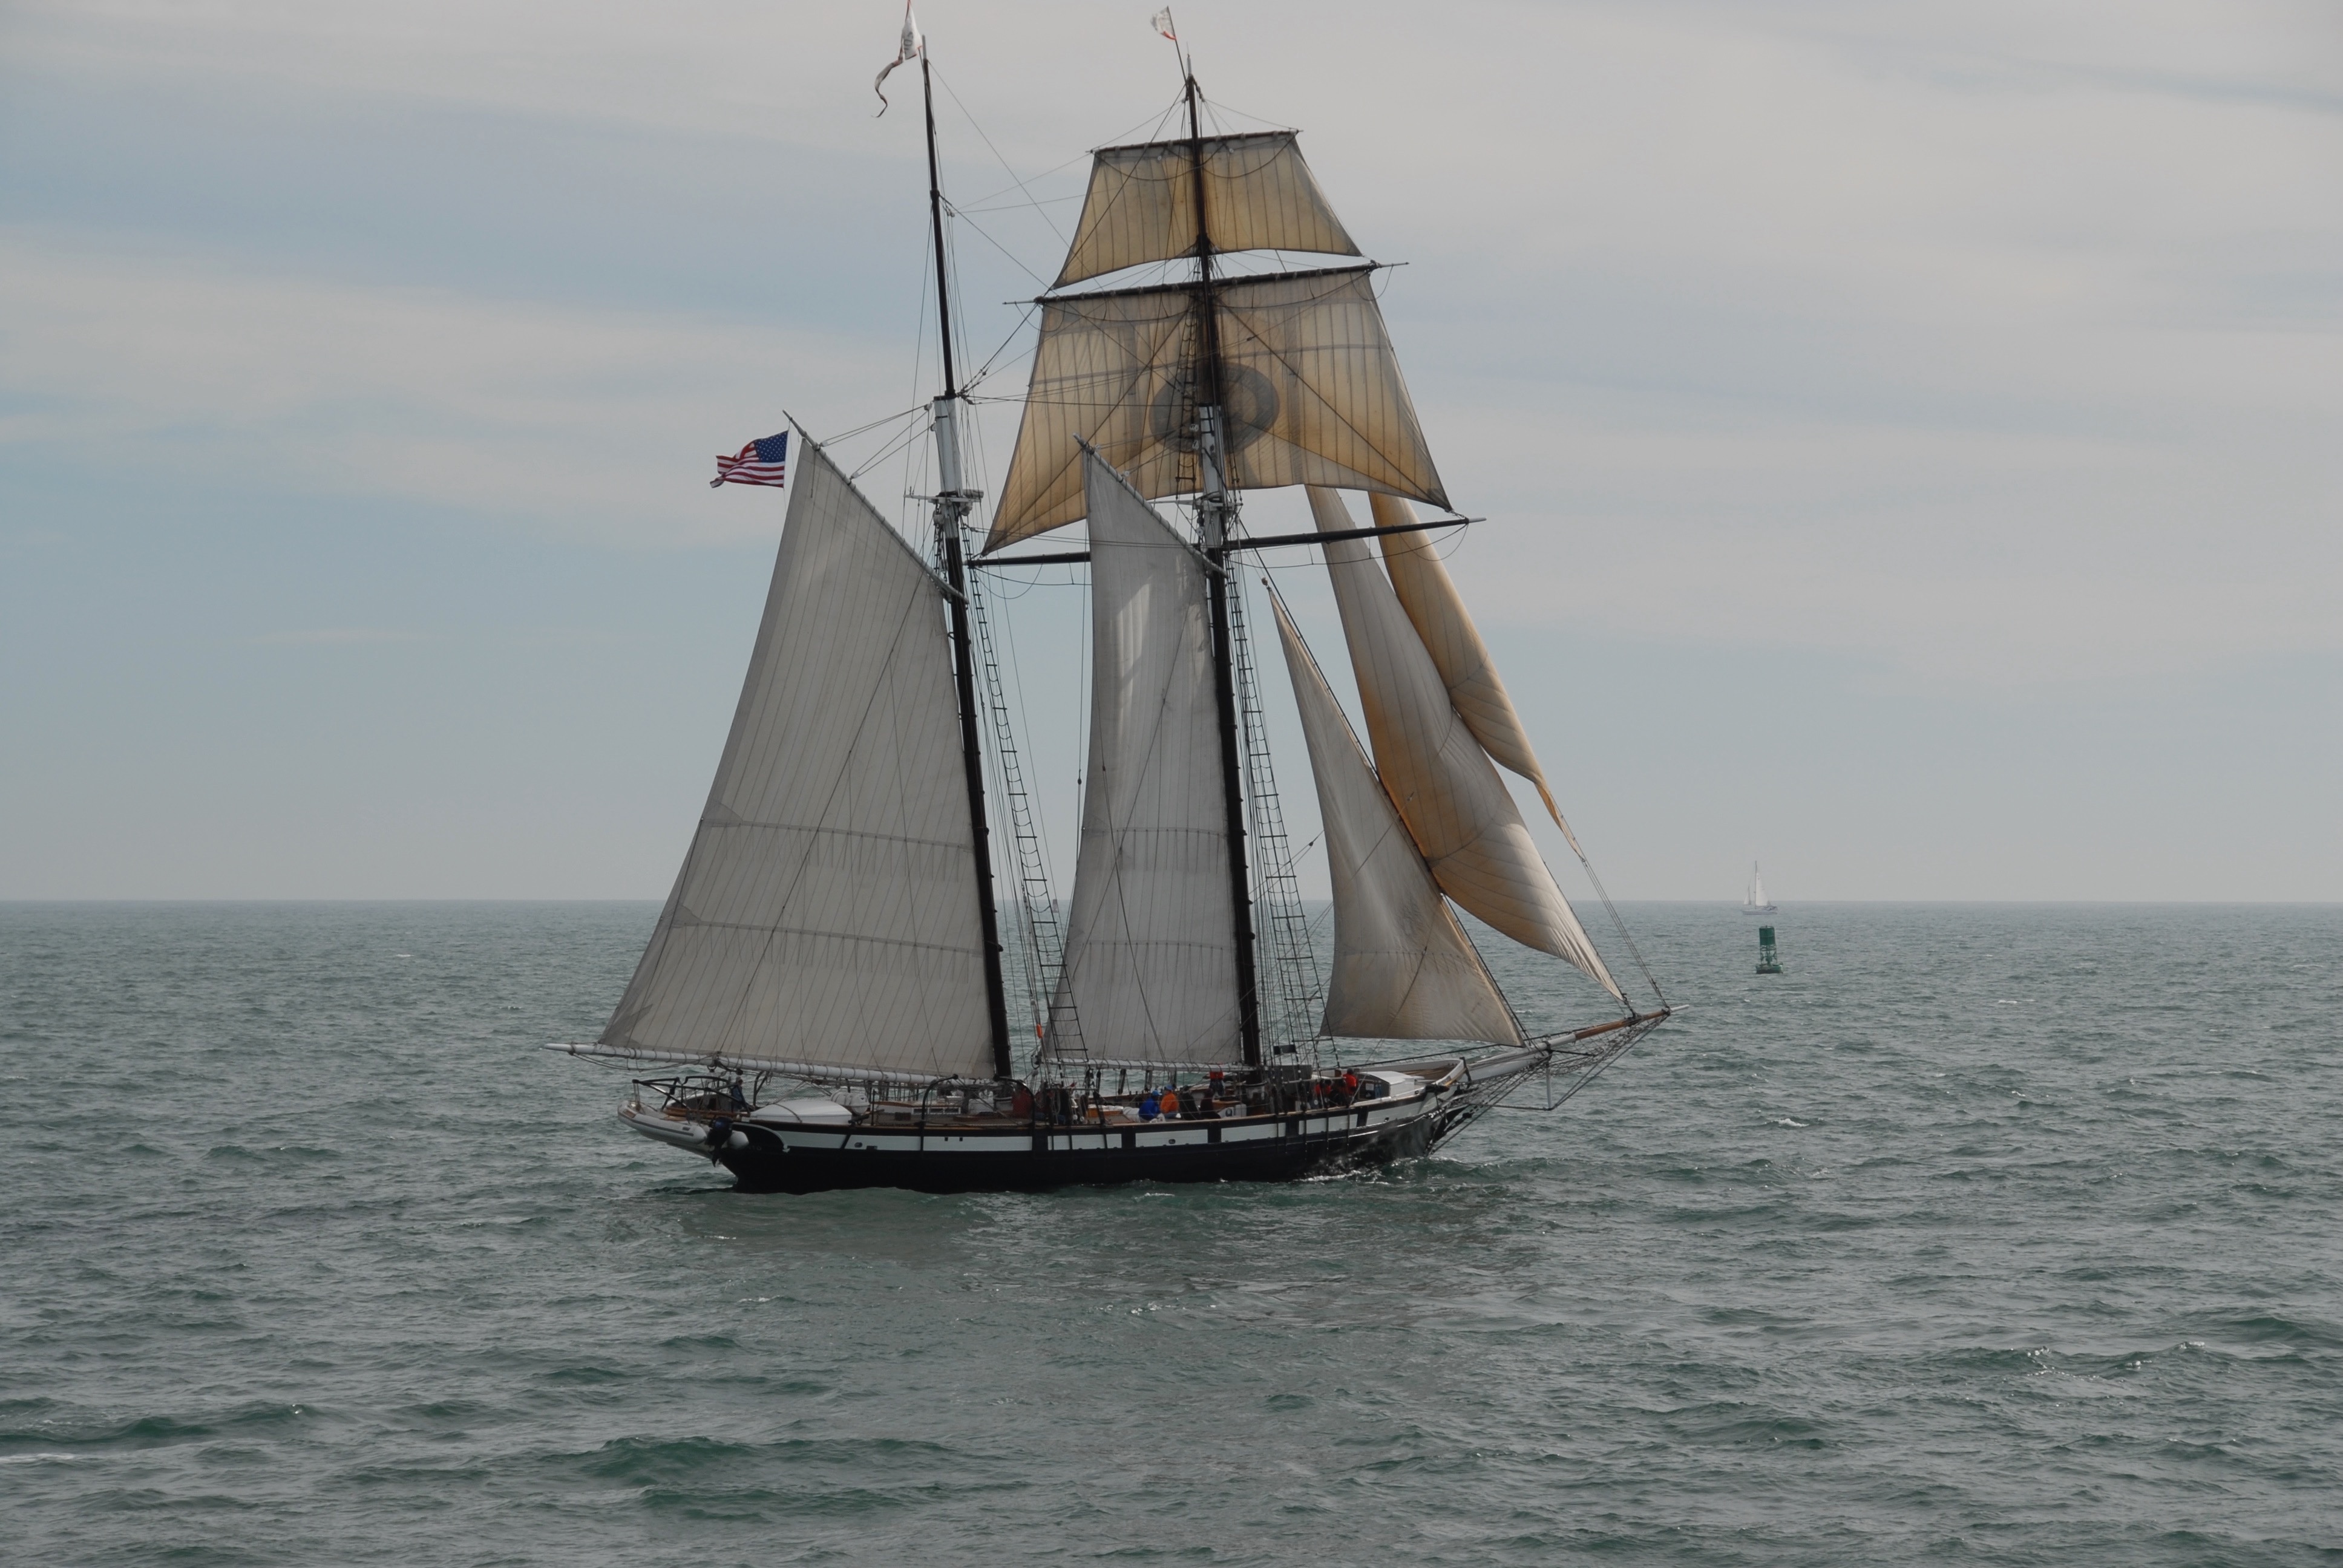
sea, boat, adventure, ship, vehicle, mast, sailing, rigging, sailboat, nautical, sail, wooden, maritime, masts, sails, watercraft, schooner, windjammer, barque, frigate, brig, sailing ship, training ship, tall ship, full rigged ship, caravel, brigantine, lugger, barquentine, sloop of war